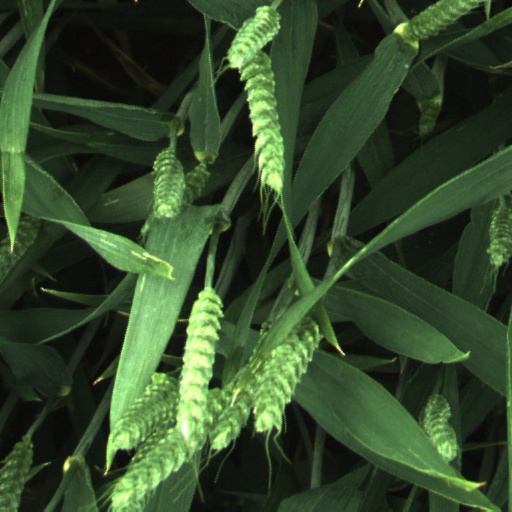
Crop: wheat